Linda Bauld

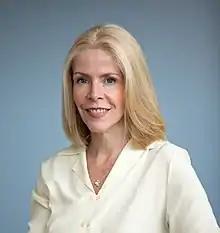

Linda Caroline Bauld (born 2 June 1970) is the Bruce and John Usher Chair of Public Health in The Usher Institute at the University of Edinburgh and Chief Social Policy Advisor to the Scottish government.